André Kertész

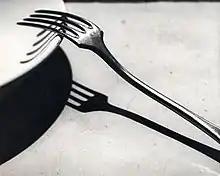
"The Fork", or "La Fourchette", was taken in 1928 and is one of Kertész's most famous works from this period.

Kertész emigrated to Paris in September 1925, leaving behind his mother, his unofficial fiancée Elizabeth, both brothers, and his uncle Hoffman, who died shortly afterward. Jenő later emigrated to Argentina. Elizabeth Kertész remained until her future husband was well enough established in Paris that they could marry. Kertész was among numerous Hungarian artists, including François Kollar, Robert Capa, Emeric Fehér, Brassaï, and Julia Bathory. Man Ray, Germaine Krull and Lucien Aigner, who also emigrated to Paris during this period.